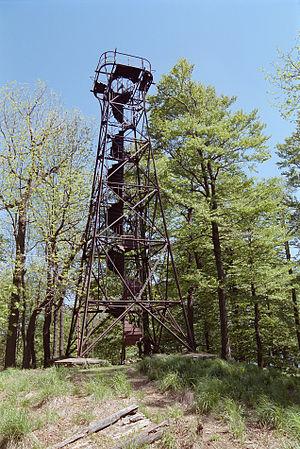
La tour d'observation de Studenec est une tour en acier érigée sur la montagne de Studenec, dans les monts de Lusace, près de Decin, en République tchèque. La tour d'observation de Studenec a été construite en 1888 par la compagnie de Ruston et inaugurée le 15 juillet 1888.